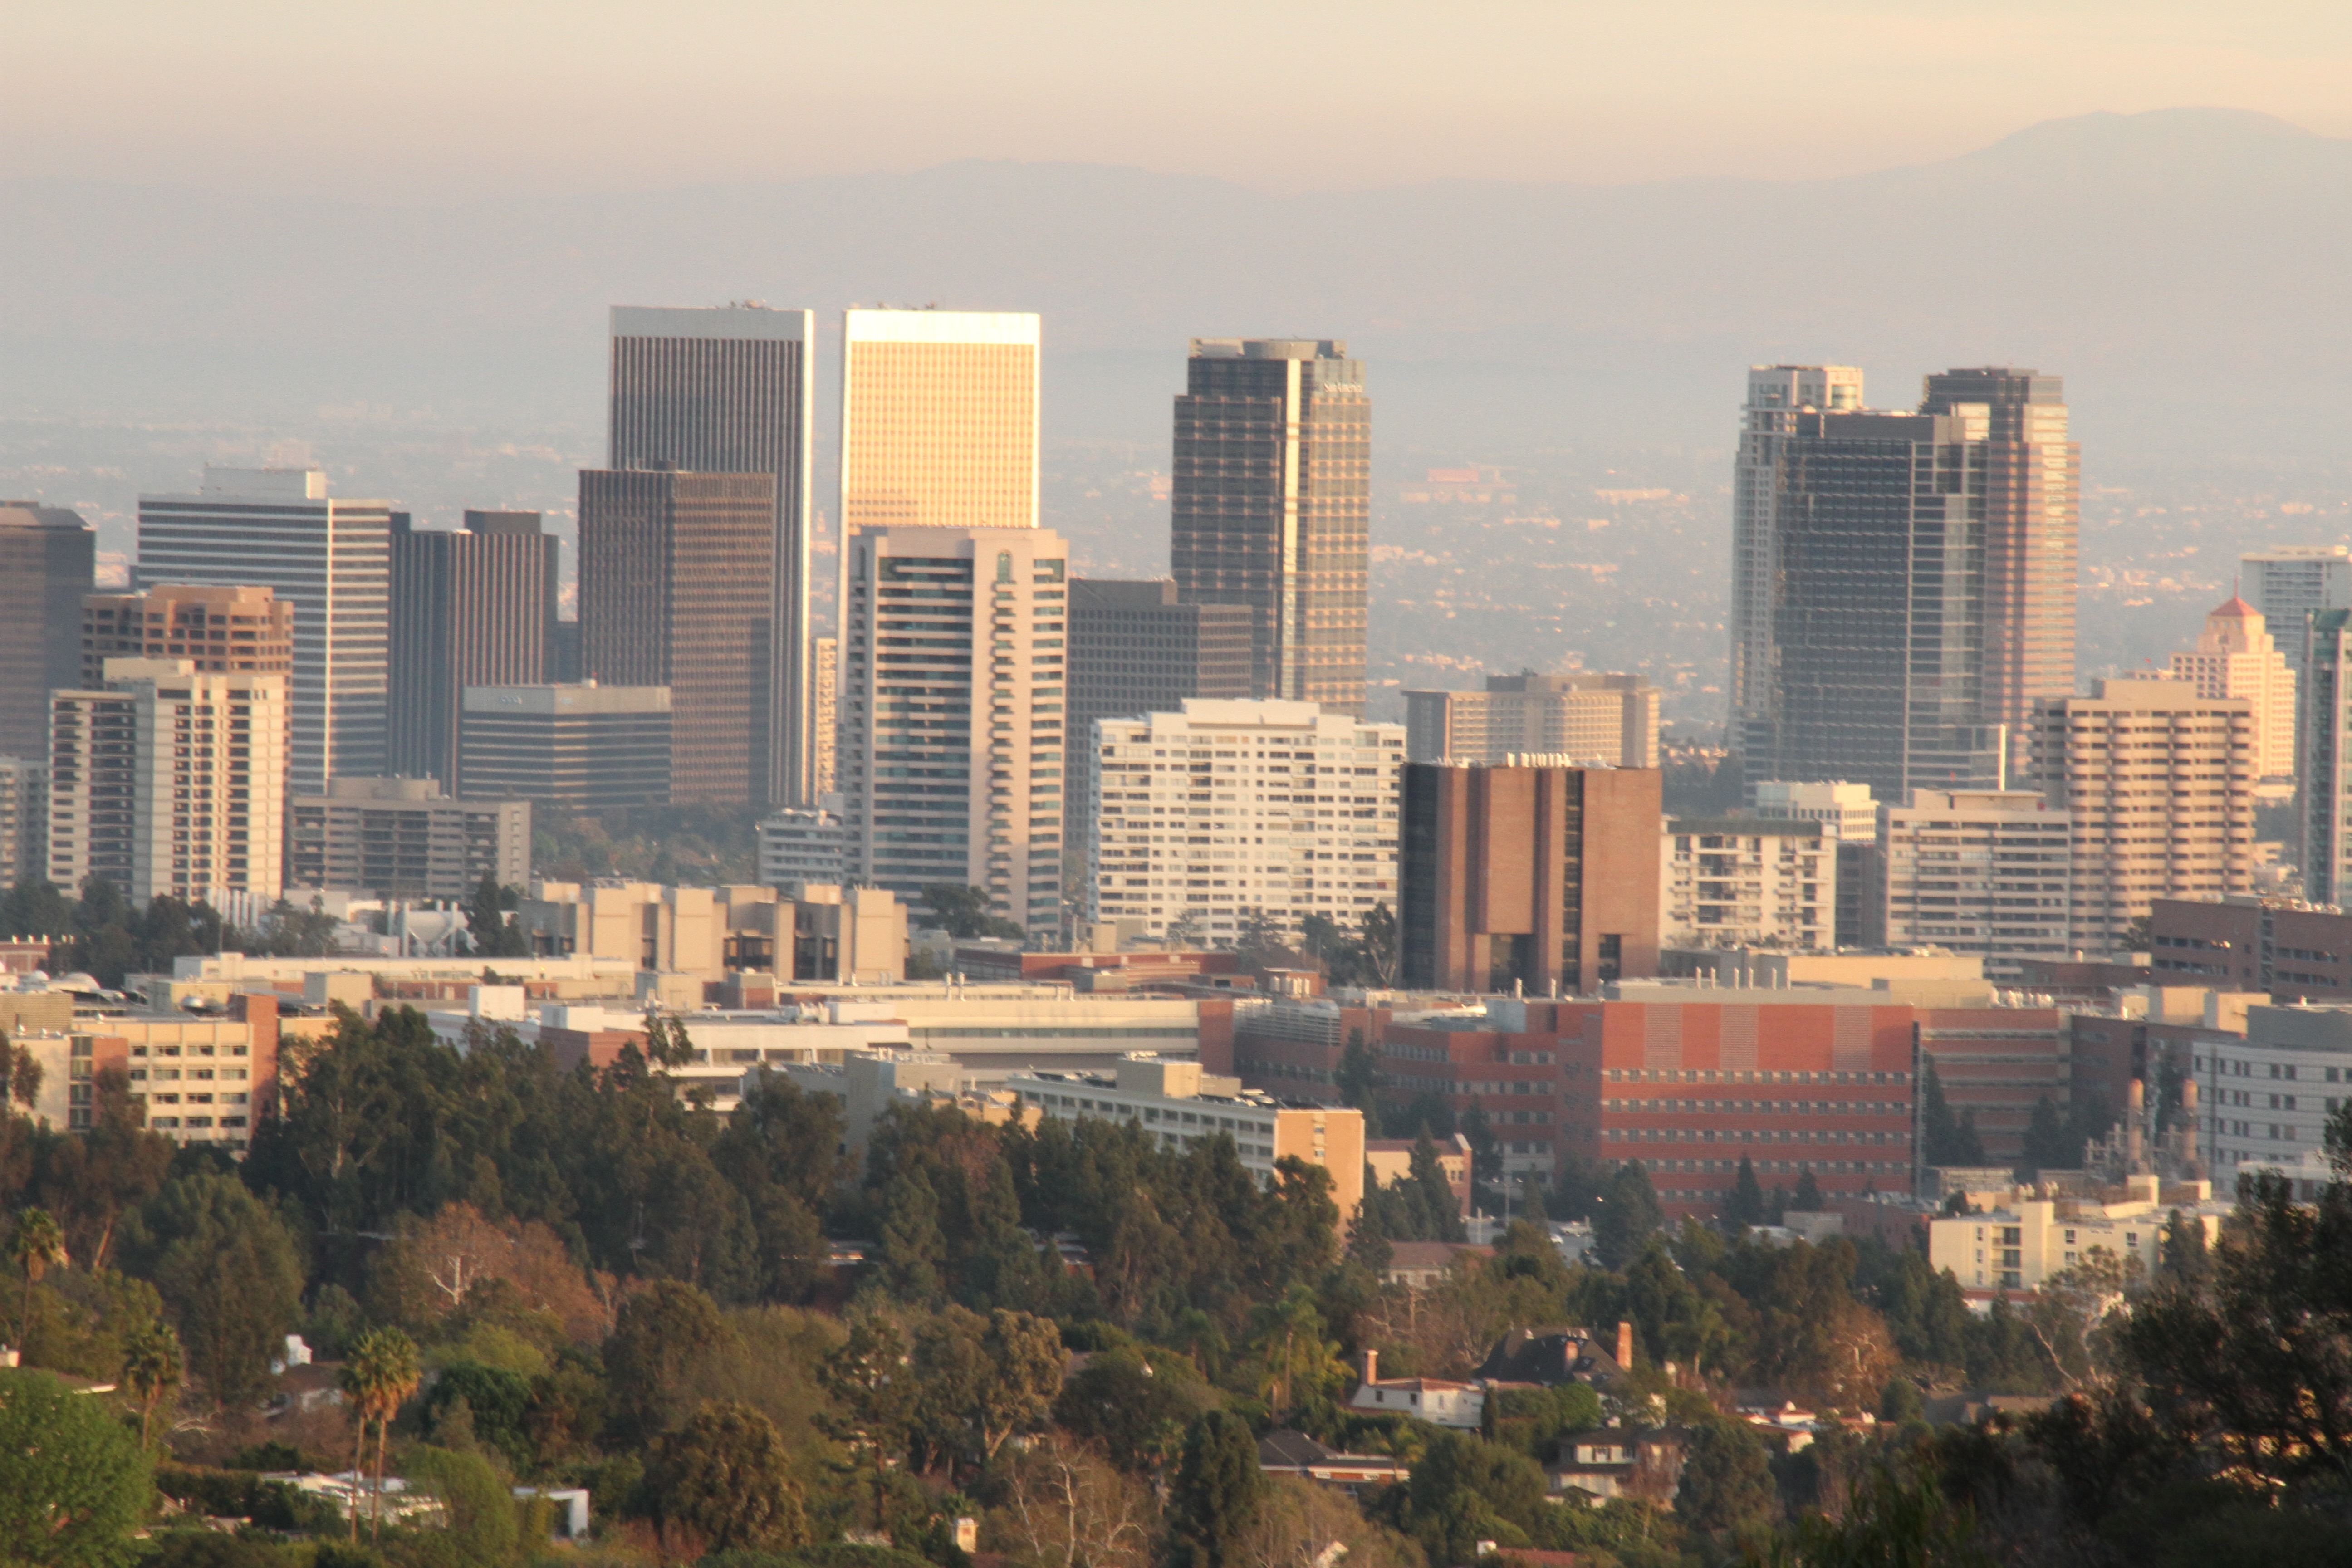
horizon, architecture, skyline, city, skyscraper, urban, cityscape, panorama, downtown, dusk, metropolitan, california, tower block, la, skyscrapers, buildings, metropolis, neighbourhood, los angeles, aerial photography, urban area, residential area, geographical feature, atmospheric phenomenon, human settlement, metropolitan area, toweres